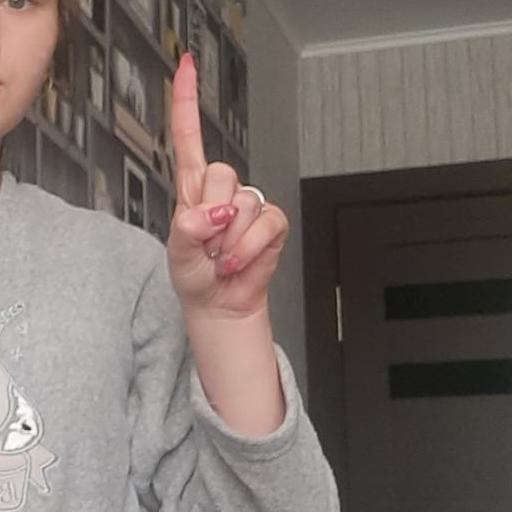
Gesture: one